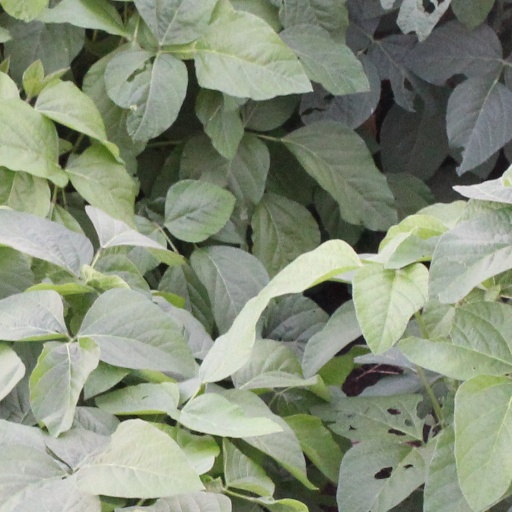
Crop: soybean